Vanessa Lynne Bryant

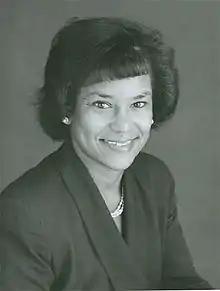

Vanessa Lynne Bryant (born January 27, 1954) is a senior United States district judge of the United States District Court for the District of Connecticut.